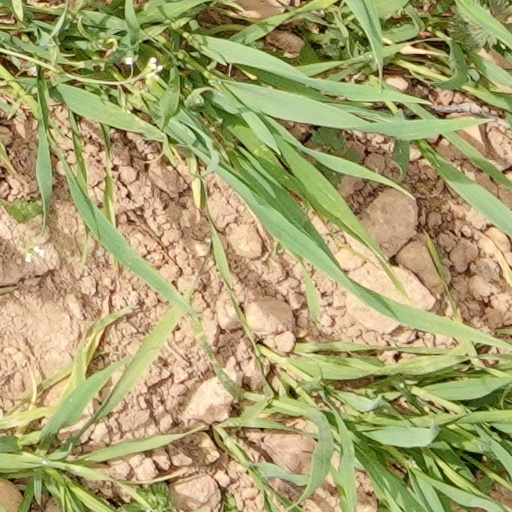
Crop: wheat